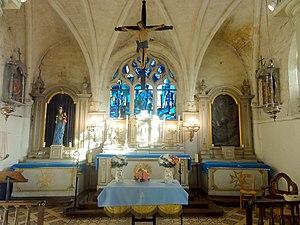
Intérieur, vue vers l'est.
L'église Notre-Dame-de-la-Nativité est une église catholique paroissiale située à Blaincourt-lès-Précy, dans l'Oise, en France. C'est un édifice simple et homogène de style gothique flamboyant. Le contraste entre le réseau typiquement flamboyant des fenêtres et la modénature plate des nervures des voûtes donne à penser que les murs extérieurs remontent à la fin du XVᵉ siècle, et que les voûtes ont été lancées après coup, pendant la seconde moitié du XVIᵉ siècle, mais ce n'est pas assuré : l'église peut tout aussi bien dater entièrement du milieu du XVIᵉ siècle. Le clocher est le seul élément qui peut être daté avec certitude, car sa « première pierre » porte la date de 1782. L'extérieur de l'église est austère et sans grand caractère. L'intérieur se distingue par son effet proche d'une crypte gothique, abstraction faite de l'éclairage qui est abondant, grâce à trois vaisseaux parallèles de hauteur identique, et une nef à peine plus large que les collatéraux. C'est l'originalité de son agencement intérieur qui fait l'intérêt de l'église de Blaincourt.